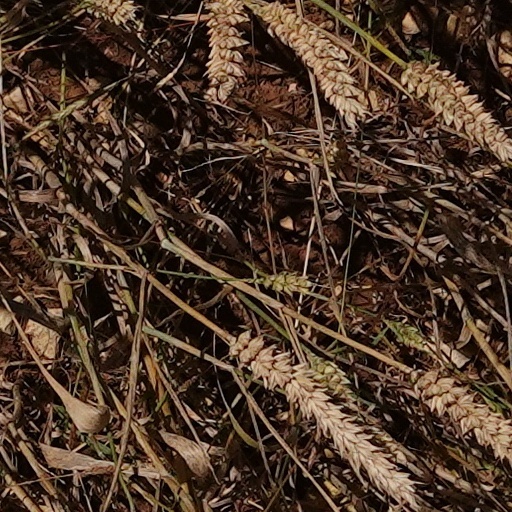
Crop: wheat